32nd anniversary of the 1989 Tiananmen Square protests and massacre

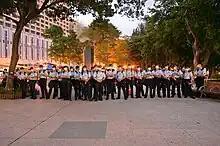
Police cordon outside Victoria Park, Hong Kong

For the past 30 years, 4 June has been a grand occasion in Hong Kong as one of very few places on Chinese soil permitting memorials for the 1989 Tiananmen Square protests; vigils were typically attended by tens of thousands of Hongkongers. In 2020, the Hong Kong government invoked a Prevention and Control of Disease Ordinance, imposing a four-person limit for public gatherings. Many observers believe that the COVID-19 pandemic provided cover for an increase in arrests related to the protests. A ban under similar pretenses also occurred in Macau, another region on Chinese soil that had previously hosted public memorials, and continued in 2021, openly citing political grounds.